Buddy Feyne

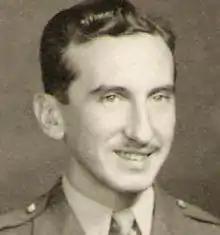
Buddy Feyne in 1946

Buddy Feyne (born Bernard Feinstein; June 9, 1912 – December 10, 1998) was an American lyricist during the swing era. He wrote the lyrics for "Tuxedo Junction", which went to No. 1 on the "Billboard" chart in 1940 when Glenn Miller recorded it, "Jersey Bounce", which was No. 15 on the "Cash Box" Hit Parade of 1942., and "Jumpin' with Symphony Sid".